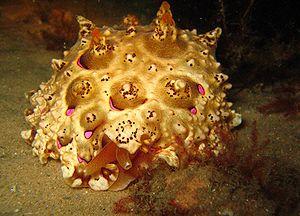
Pleurobranchus est un genre de mollusques de la famille des Pleurobranchidae.